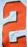
Number: 2